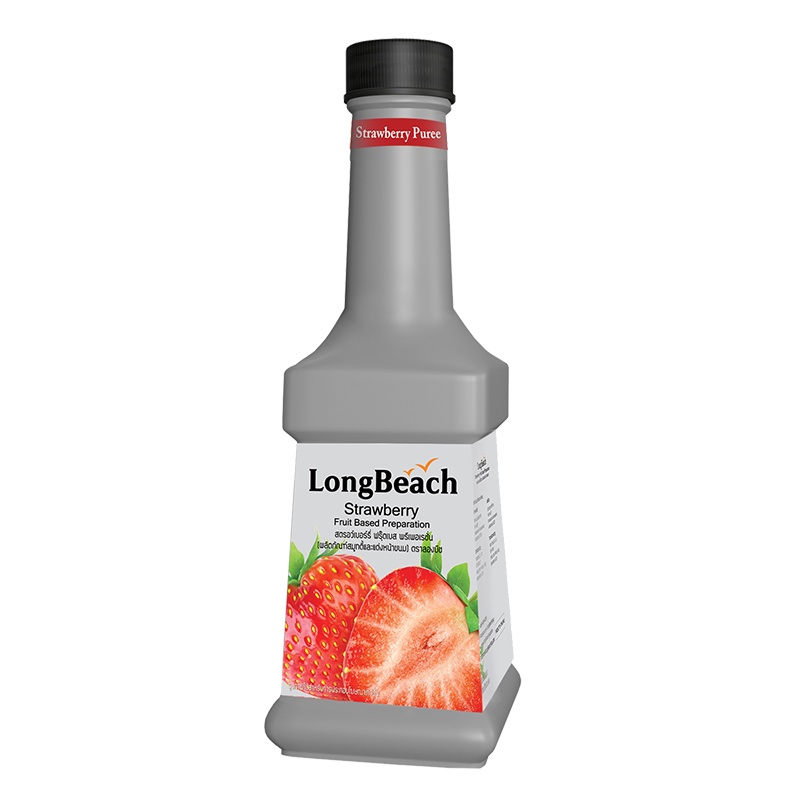
ลองบีช เพียวเร่กลิ่นสตรอเบอรี่ 900มล
"กรุณาตรวจสอบราคาและจำนวนสินค้ากับทางร้านก่อนการโอนเงินทุกครั้ง" รายละเอียดสินค้า ลองบีช สตรอว์เบอร์รี เพียวเร่ 900ml. -เป็นน้ำหวานเข้มข้นผสมเนื้อผลไม้แท้เน้นๆ -เหมาะสำหรับทำเมนูเครื่องดื่มปั่น ใช้แทนผลไม้สดในเมนูสมูทตี้ -รสชาติกลมกล่อม เนื้อเนียนเงาวาวและละลายช้า หรือราดเป็นท็อปปิ้งบนขนม และเครื่องดื่ม -ผสมเนื้อผลไม้แท้ ใช้แทนผลไม้สด -รสชาติกลมกล่อม ทำง่ายเพียงปั่นกับน้ำเปล่า ก็ได้เมนูสมูทตี้รสชาติต่างๆ -สามารถราดบนขนมหรือเครื่องดื่มได้ สอบถามรายละเอียดเพิ่มเติมได้ที่ Tel : 077-273203-204 Line : https://lin.ee/7loiVLY FB : https://www.facebook.com/sdt1992/ **หมายเหตุ ราคาอาจจะมีการเปลี่ยนแปลงได้ กรุณาตรวจสอบก่อนสั่งซ์้อทุกครั้ง**
Brand: longBeach
Category: Food, Beverages & Tobacco > Food Items > Fruits & Vegetables > Fresh & Frozen Fruits > Stone Fruits